Church of Our Lady of the Rosary, New Julfa

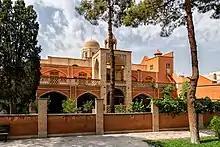
Church of Our Lady of the Rosary in New Julfa

Church of Our Lady of the Rosary, is a Roman Catholic church in New Julfa, Iran. It is located in Kocher neighbourhood of New Julfa, next to the Armenian Church of Saint Nerses.